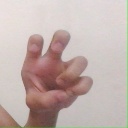
अक्षर: छ